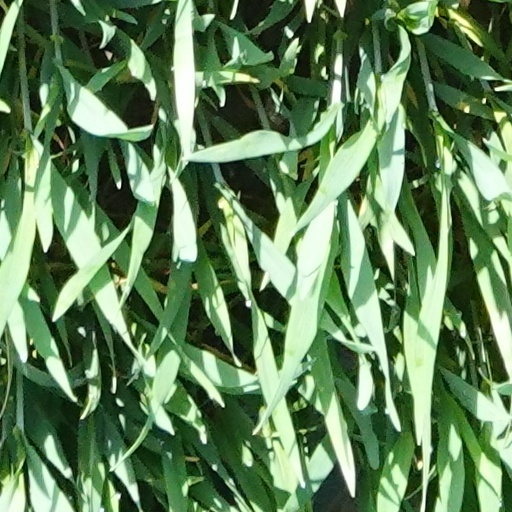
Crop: wheat